Downtown Aquarium (Denver)

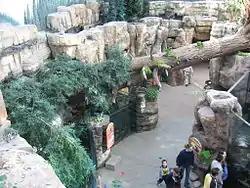
North America exhibit area

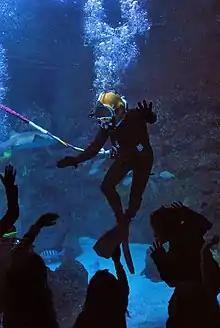
U.S. Navy Week DENVER (May 2, 2011) Navy Diver 1st Class Bryce Weber, assigned to San Diego–based Mobile Diving and Salvage Unit (MDSU) 1, greets visitors at the Downtown Aquarium (Denver).

A major theme for this landlocked aquarium is the relationship between inland freshwater ecosystems and the ocean. The original design of the aquarium was zoogeographic. It focused on the path to the ocean taken by two rivers, the Colorado River in North America and the Kampar River in Indonesia. The Colorado River Journey included exhibits of endangered fish, including desert pupfish; gamefish such as bass; and North American river otters, among other species. It ended with a large exhibit depicting the Sea of Cortez, into which the Colorado River empties. The Indonesia River Journey included exhibits of animals such as Asian arowanas, rainbowfish, and endangered Sumatran tigers. It ended with a large exhibit depicting the southern Pacific Ocean. In addition to these two journeys, the aquarium housed a large sea otter exhibit.